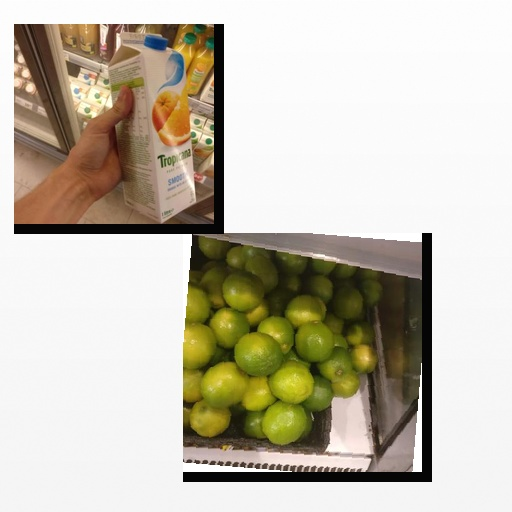
Food items: mixed_juice, lime